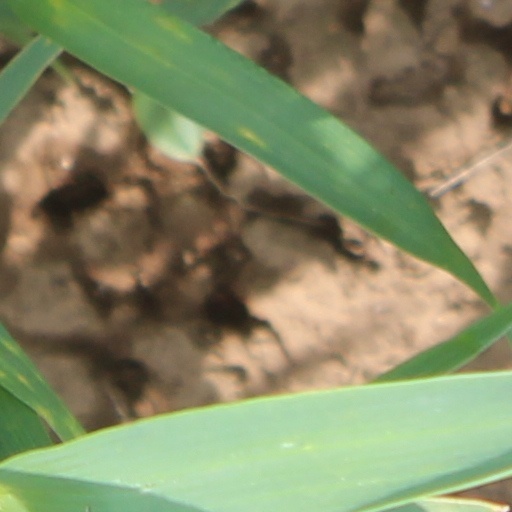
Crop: wheat